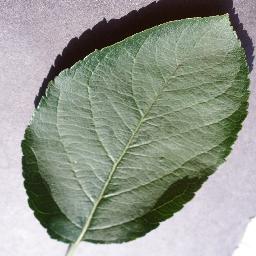
Label: Apple___healthy